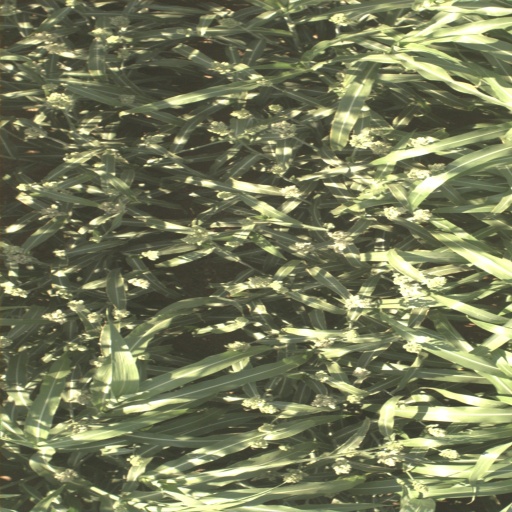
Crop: sorghum